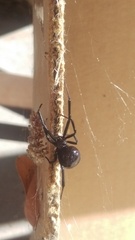
Species: Lactrodectus_hesperus